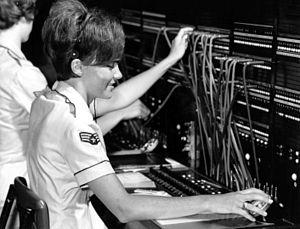
Un standard téléphonique est le plus ancien type de commutateur téléphonique : les connexions entre usagers sont réalisées par un opérateur, au moyen de cordons équipés de connecteurs de type jack. On parle de PABX pour les commutateurs téléphoniques automatiques d'entreprises ou d'immeubles.